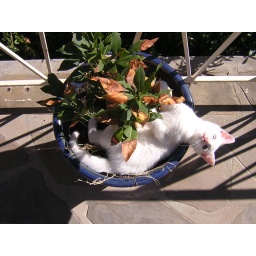
look what i found in the pot plant today